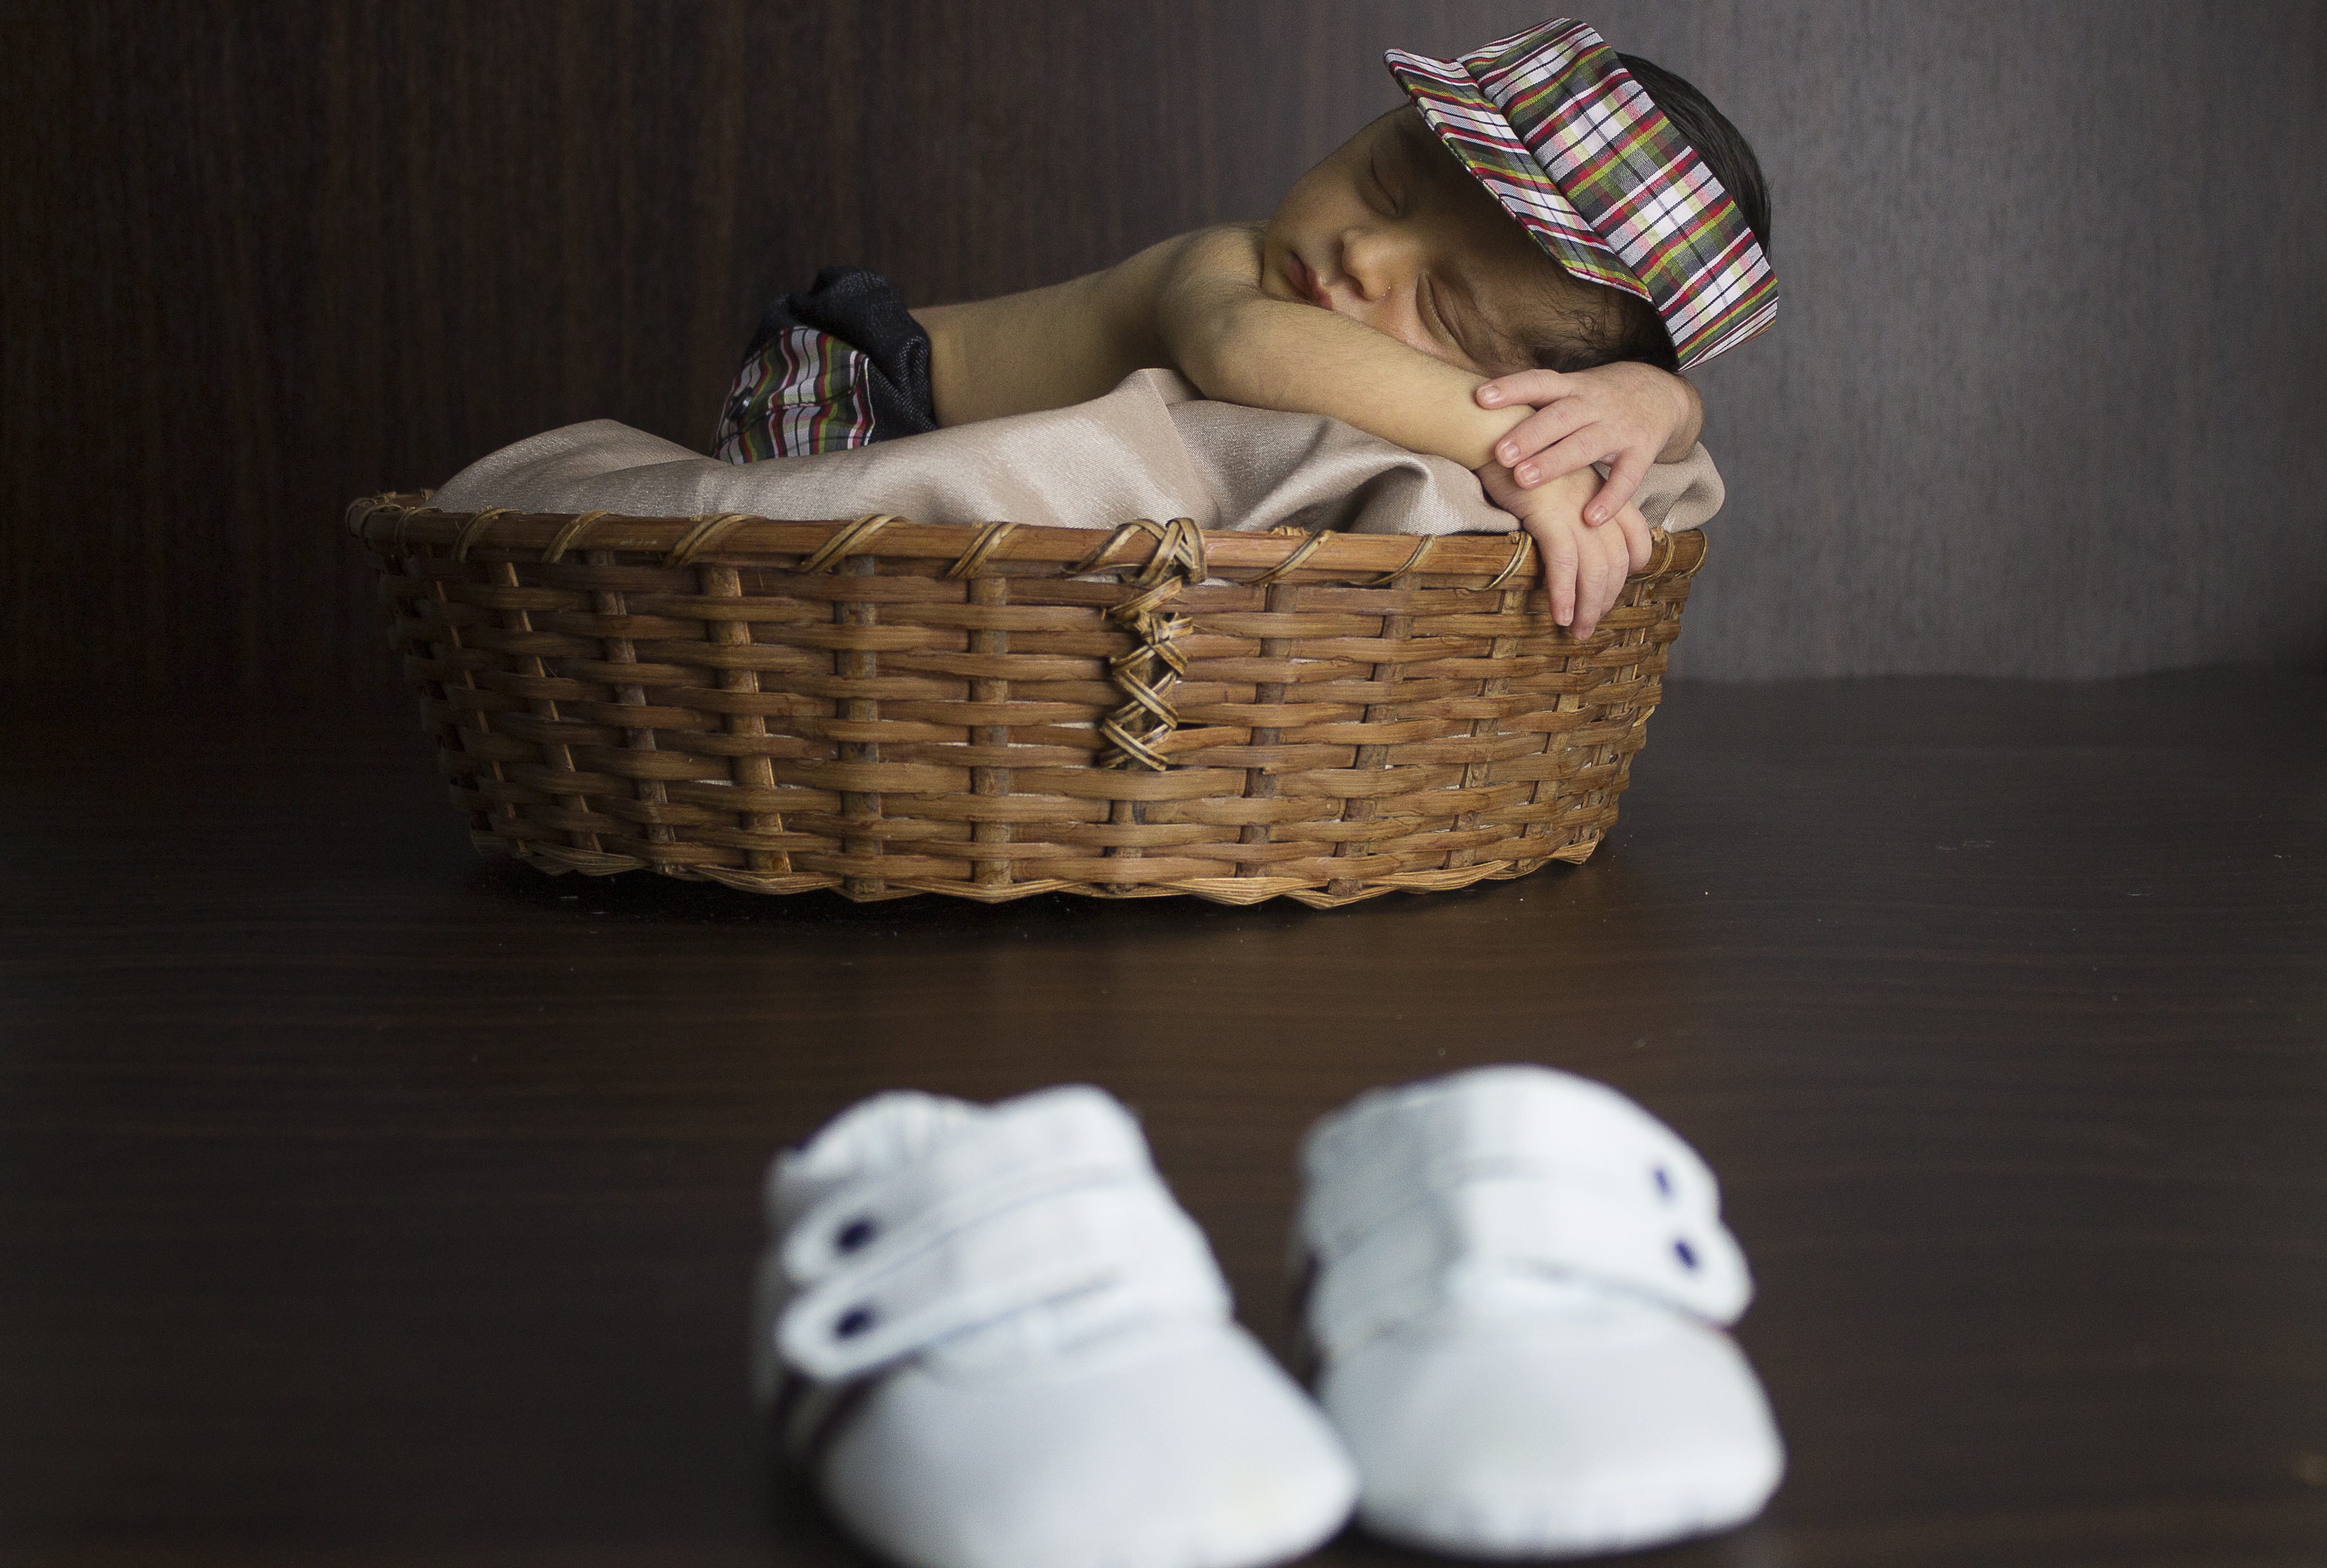
shoe, white, leg, basket, slipper, product, footwear, visor, outdoor shoe